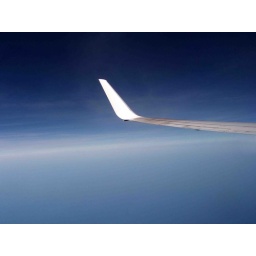
I saw this from my seat in the aircraft, just liked the combination of wing, blue and streak of mist